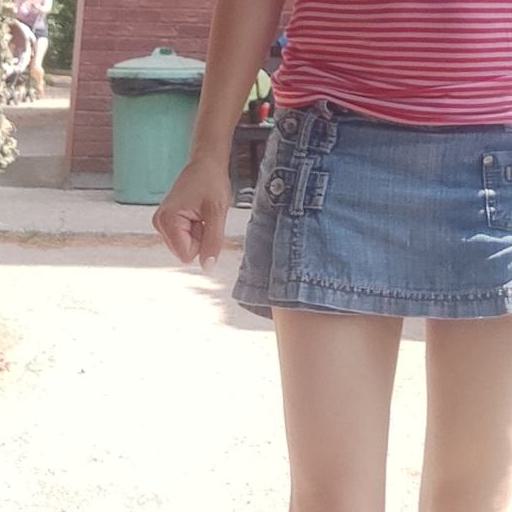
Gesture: no_gesture